Canadian Pacific Railway

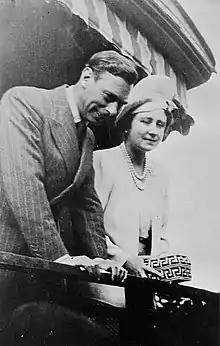
King George VI and Queen Elizabeth at Hope, British Columbia

Funeral trains would carry the remains of important people, such as prime ministers. As the train would pass, mourners would be at certain spots to show respect. Two of the CPR's funeral trains are particularly well-known. On June 10, 1891, the funeral train of Prime Minister Sir John A. Macdonald ran from Ottawa to Kingston, Ontario. The train consisted of five heavily draped passenger cars and was pulled by 4-4-0 No. 283. On September 14, 1915, the funeral train of former CPR president Sir William Cornelius Van Horne ran from Montreal to Joliet, Illinois, pulled by 4-6-2 No. 2213.